Grumesnil

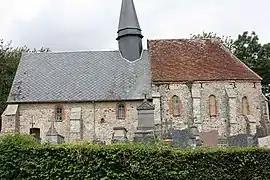
The chapel of Saint-Pierre-mi-les-Camps

Grumesnil is a commune in the Seine-Maritime department in the Normandy region in northern France.